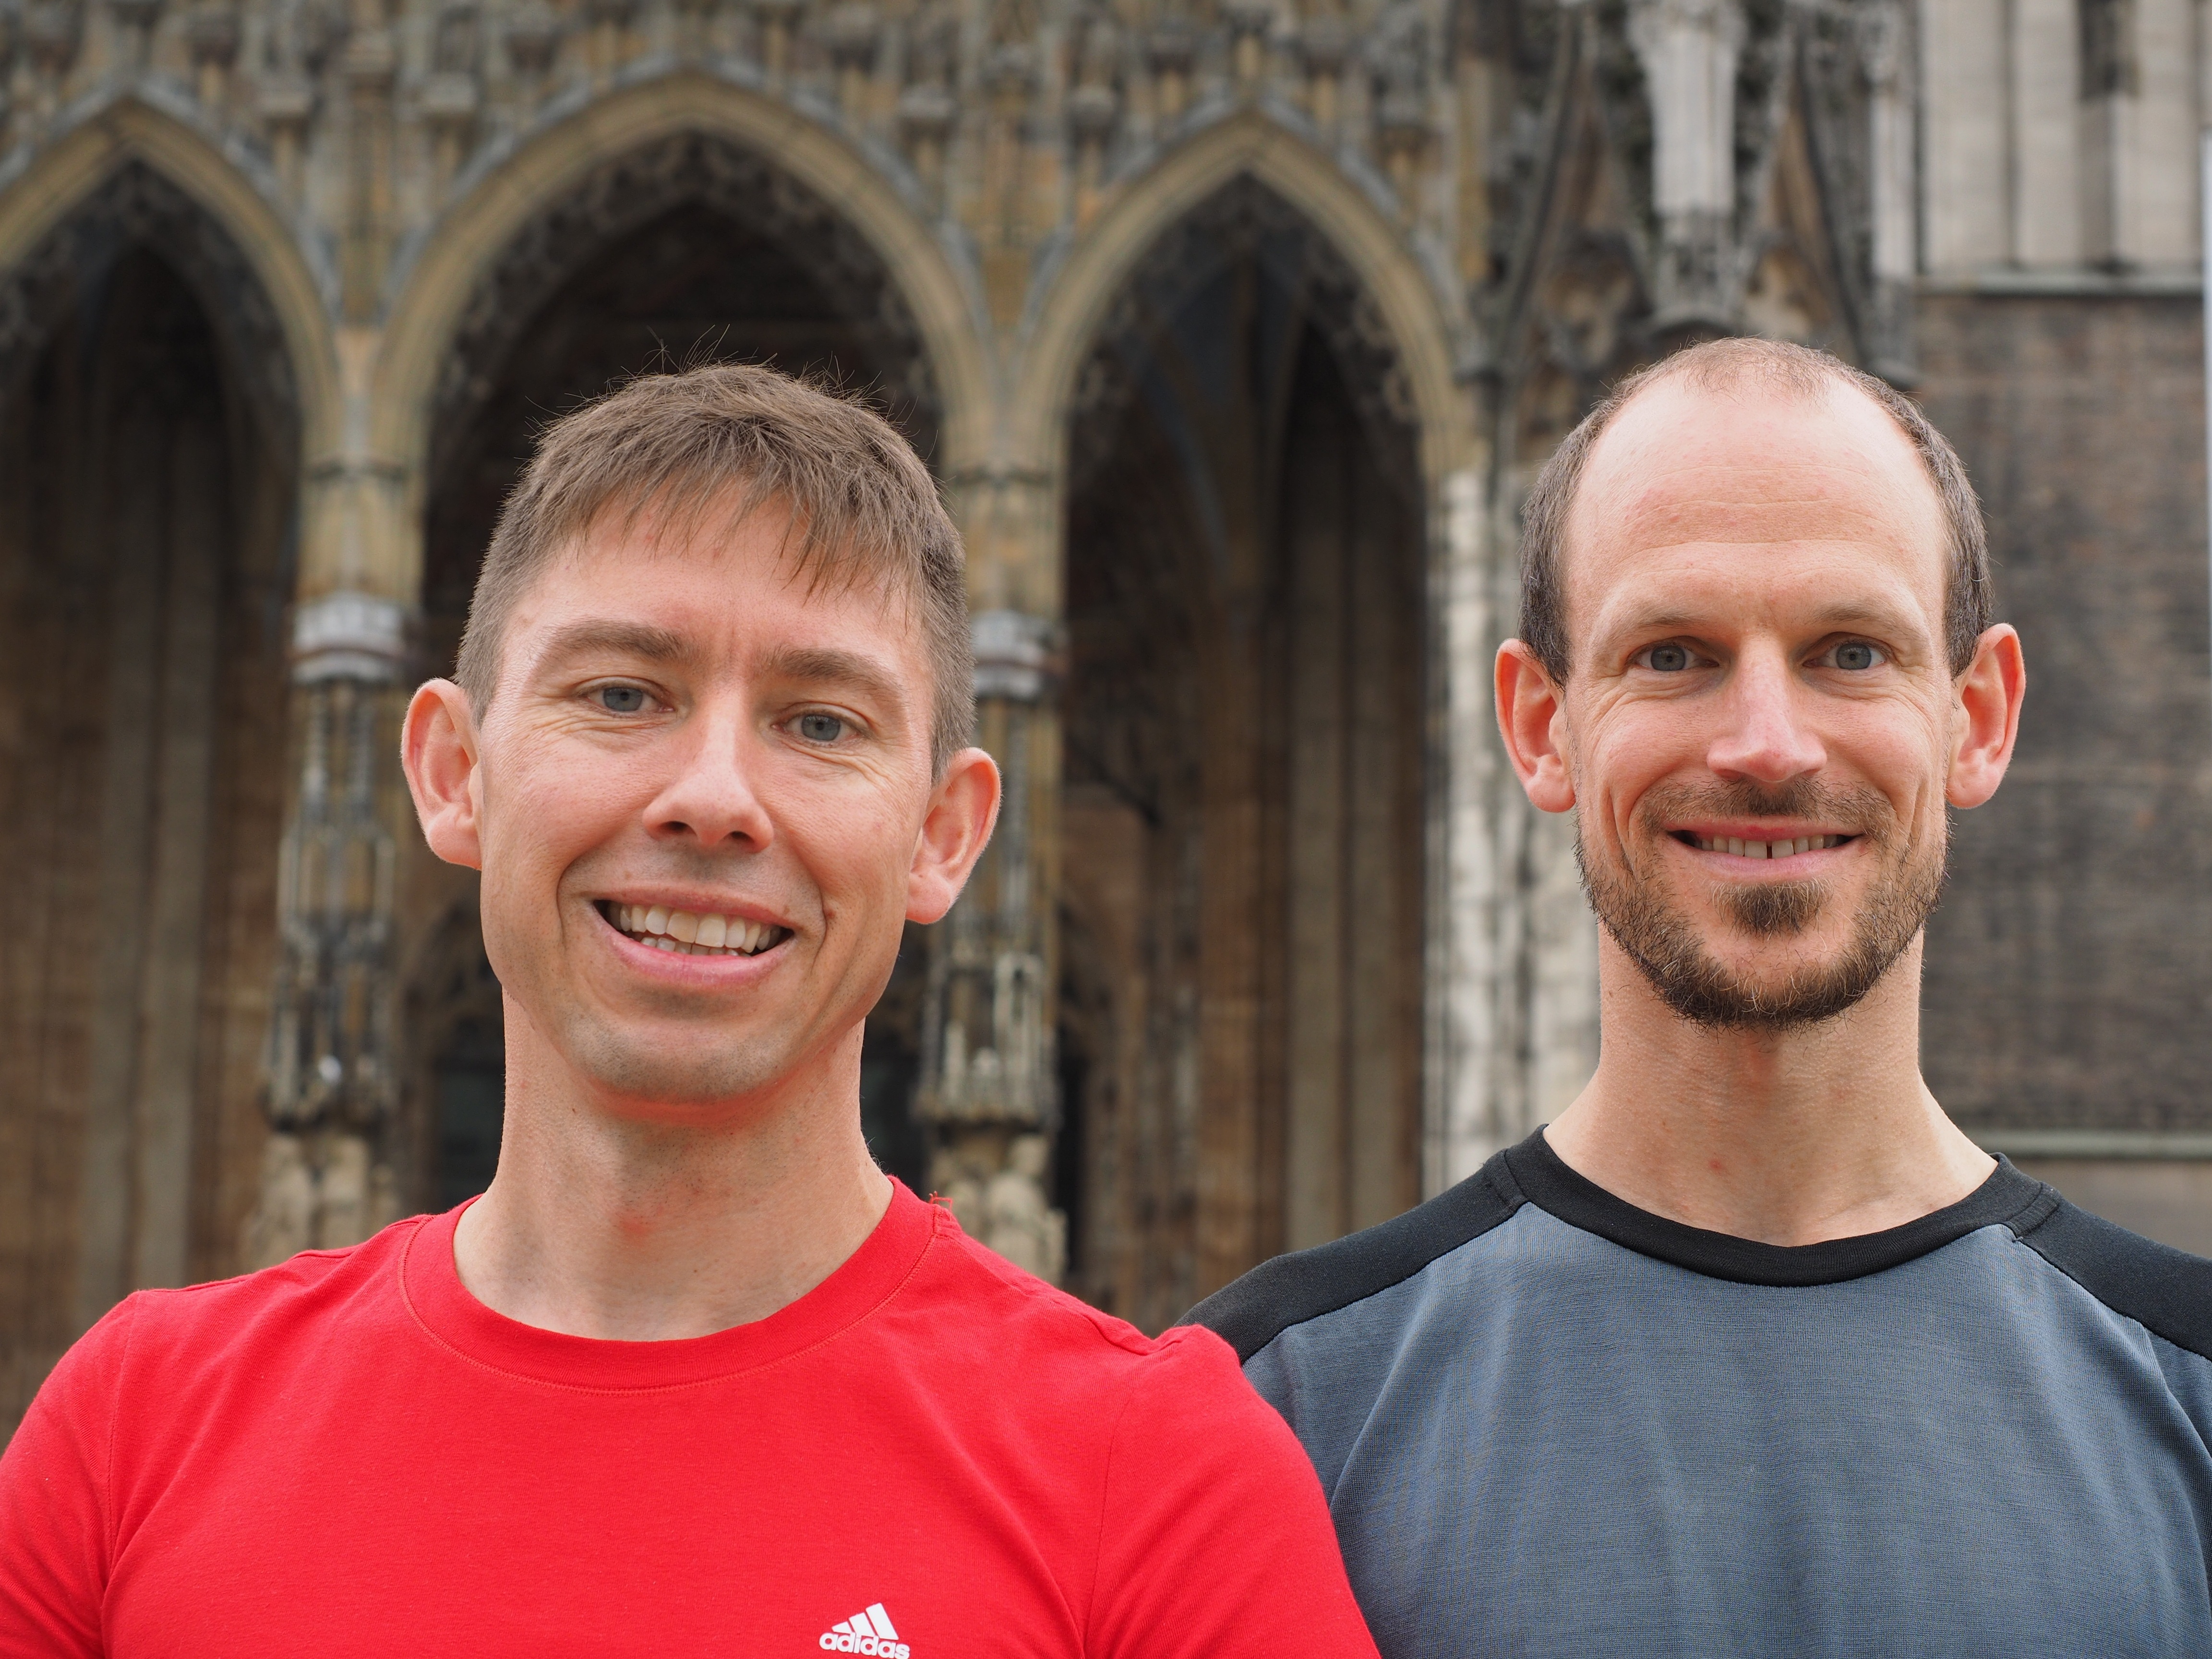
man, person, people, male, portrait, red, black, smile, senior citizen, men, shooting, happy, nice, faces, guys, friendly, personal, satisfied, photo shoot